Movements.org

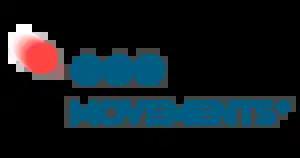
Movements logo

Movements.org is an online platform working to connect activists worldwide. It was founded when The Alliance for Youth Movements rebranded itself in 2011. It is an online marketplace that connects dissidents in closed societies to individuals in open societies with experience in such areas as legal work, mathematics, science, media, PR and technology. When activists post requests for assistance, experts and professionals respond with offers of assistance.